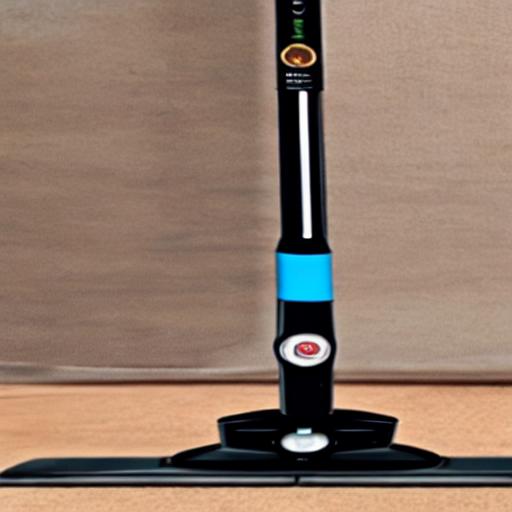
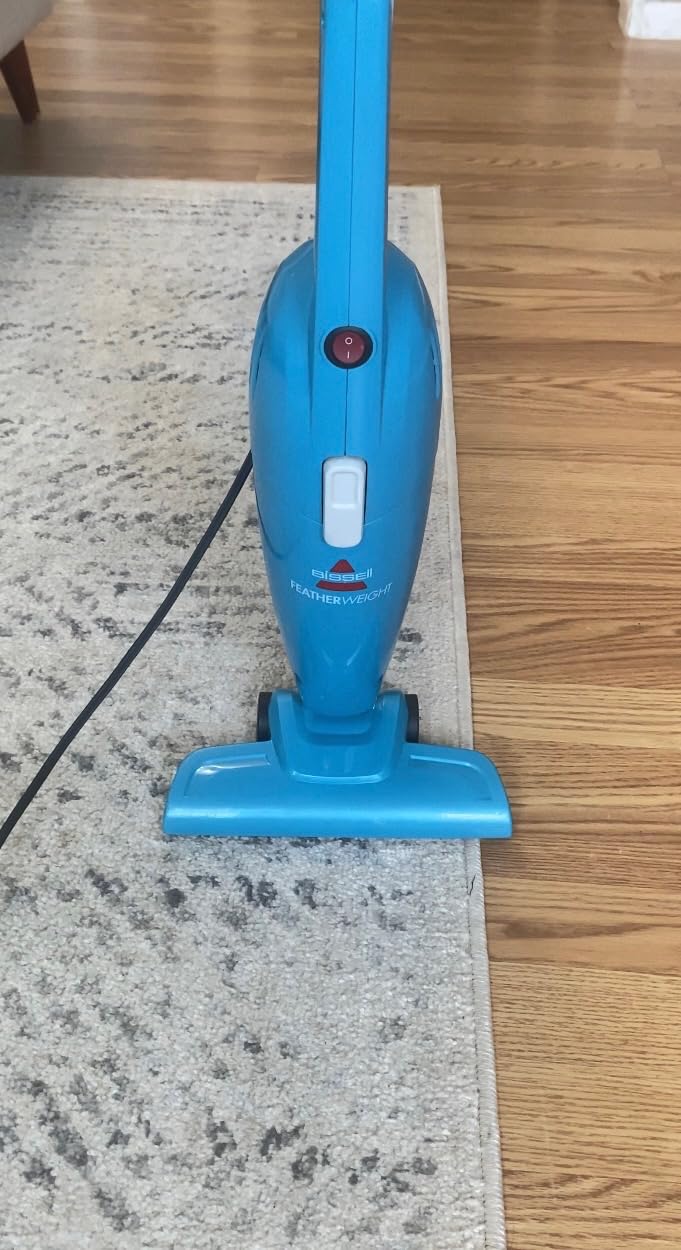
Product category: items_vacuum
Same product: no